Massimo Marino (TV presenter)

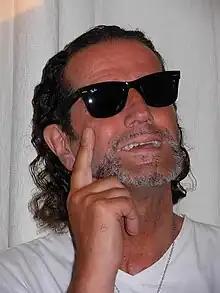
Marino in May 2012

Massimo Marino (8 February 1960 – 19 April 2019) was an Italian television presenter and actor. He made his television debut in 1995, conducting the "ViviRoma" television program on the Teleambiente and Teledonna stations. Between 2009 and 2010, he was a guest on several television programs, including "La vita in diretta", while Rai 3 dedicated a service to him in an episode of "Gente di Notte" in 2005. He was a guest of Simona Ventura in La Grande Notte on Monday. He was the protagonist in "The Ten Commandments" of episode entitled "Arrivederci Roma" on 12 September 2015, presented by Domenico Iannacone.